Icon Park

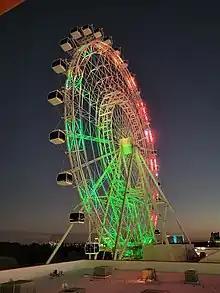
The Wheel at Icon Park (now called the Orlando Eye) at night

Icon Park began operating in 2015. Tickets for the individual attractions can be purchased separately or in discounted combinations.